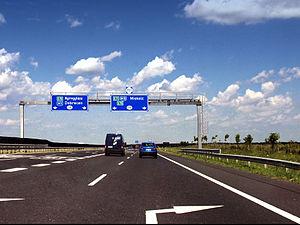
La route européenne 71 est une route reliant Košice à Split en passant par Budapest et Zagreb.